Ueki Emori

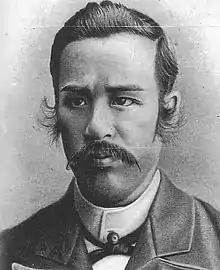

was a Japanese revolutionary democrat active in the Freedom and People's Rights Movement and one of the founders of the , which was a political party and joined the League for the Establishment of a National Assembly.